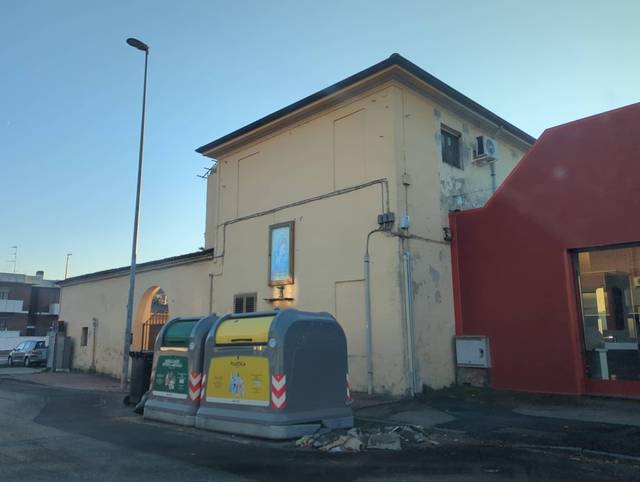
Region: Italy
Coordinates: 45.339, 8.405